2016–17 Colchester United F.C. season

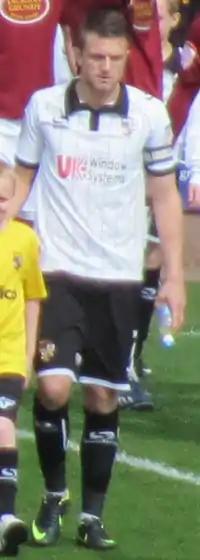
Doug Loft joined Colchester United from Gillingham on 1 July following his release.

On 1 July, Colchester signed another ex-Gillingham player as Doug Loft joined on a two-year contract. On 4 July, Cameron James and Tariq Issa both signed new four-year deals with the club just one year after agreeing contracts until 2019. The following day, Colchester's longest serving player Tom Eastman signed a one-year contract extension.